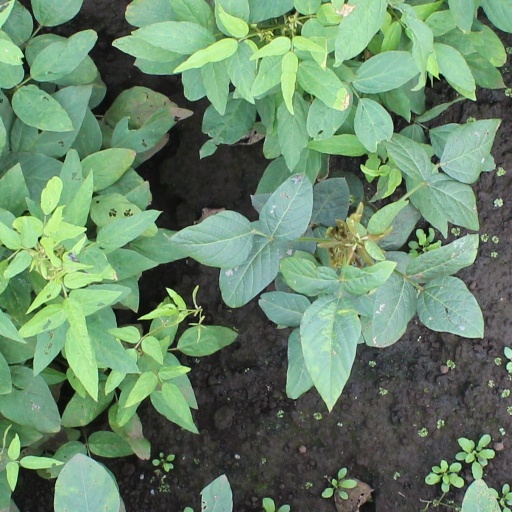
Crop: soybean